Tōson Shimazaki

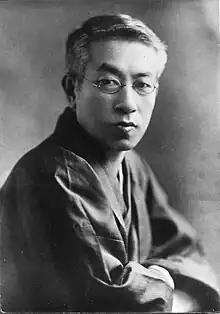

was the pen-name of Haruki Shimazaki, a Japanese writer active in the Meiji, Taishō and early Shōwa periods of Japan. He began his career as a Romantic poet, but went on to establish himself as a major proponent of Japanese Naturalism. The historical novel "Before the Dawn" (1929-1935), about the fall of the Tokugawa shogunate, is his most popular work.